Vadda Ghalughara

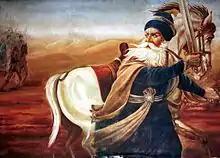
Baba Deep Singh a prominent Sikh "Sant"

Mir Mannu explicitly ordered his troops to seize and torture the Sikh women and children. The women were seized from their homes and forced to grind grain in prison with the detainees forced to grind about 1.25 maunds of grain (46 kilograms of grain) to grind in a day. According to a Sikh account, "Many of the women were given merciless lashing, working all day exhausted from thirst and hunger, they plied their stone-mills and while they plied their stone-mills they sang their Guru's hymns. The Hindu or the Muslim, or in fact anyone who saw them and listened to their songs was utterly astonished. As their children, hungry and thirsty, wailed and writhed on the ground for a morsel, the helpless prisoners in the hands of the prisoners could do little except solace them with their affection until wearied from crying the hungry children would go to sleep."